Olga Oinola

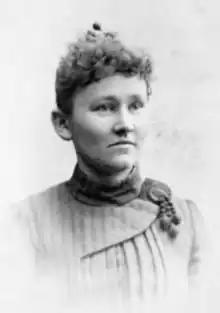

Olga Adele Oinola born Olga Adele Johansson (2 July 1865 – 6 November 1949) was a Finn who became President of the Finnish Women Association.